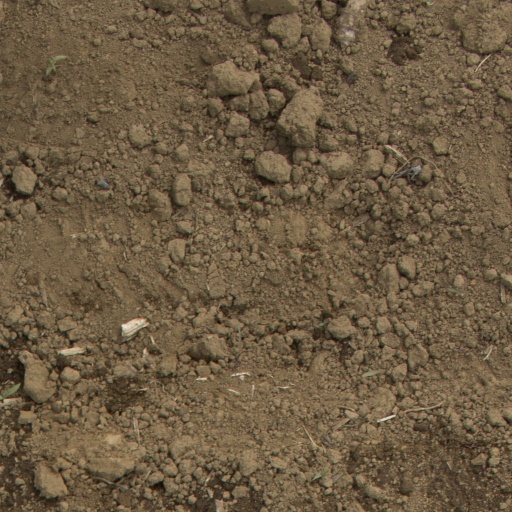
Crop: Jerusalem artichoke